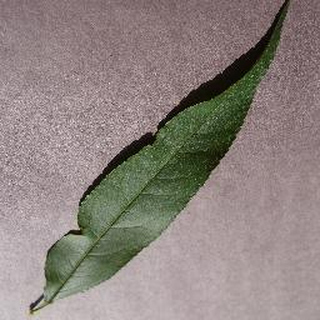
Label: healthy_peach